Eagle Oil and Shipping Company

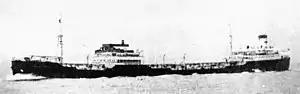
The Japanese submarine torpedoed in the Indian Ocean in 1943. The crew abandoned ship but the tanker stayed afloat and drifted 2,000 miles to Nias in the Dutch East Indies, where occupying Japanese forces dismantled her.

In 1942 the Ministry of War Transport placed the Empire ships , and under Eagle Oil and Shipping's management. In 1943 two U-boats torpedoed and sank "Empire Norseman" (9,811 tons) in the Atlantic south of the Azores. After the Second World War the company bought "Empire Airman" and "Empire Cobbett" from the ministry, renamed them "San Wenceslao" and "San Wilfrido" respectively and kept them in service until 1959.